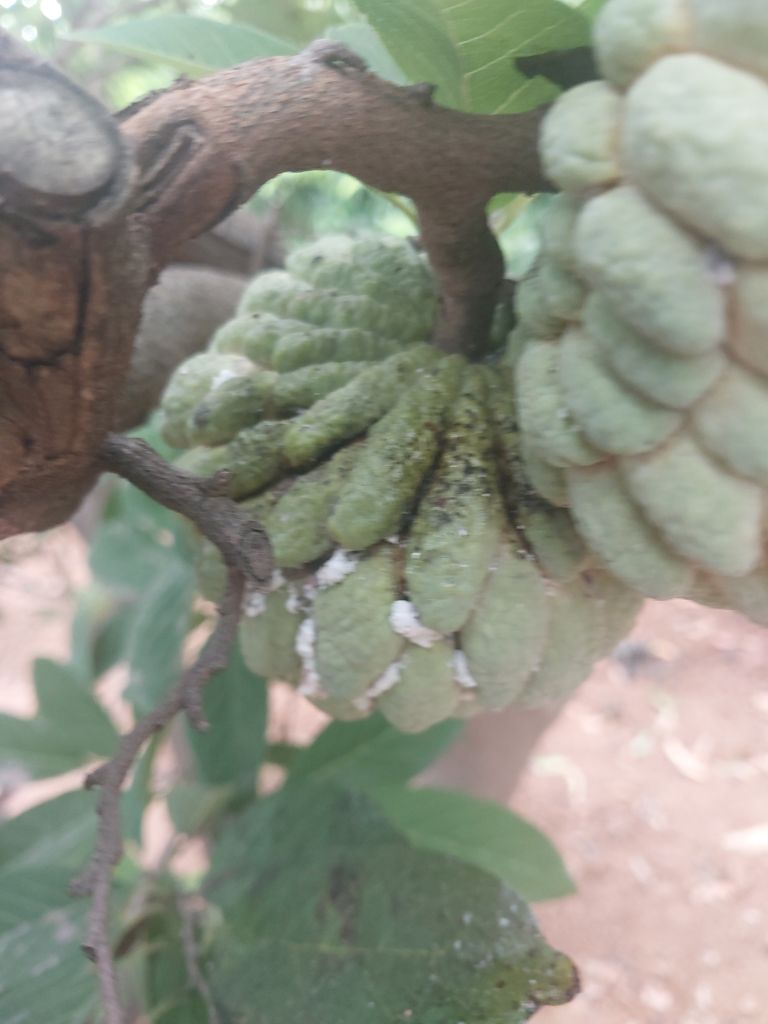
Disease label: Leaf spot on fruit